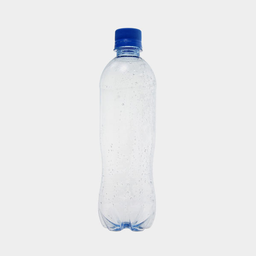
Label: bottles